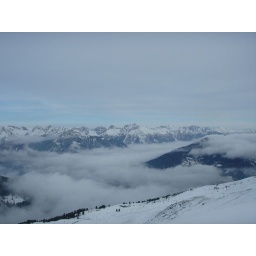
clouds in the mountains